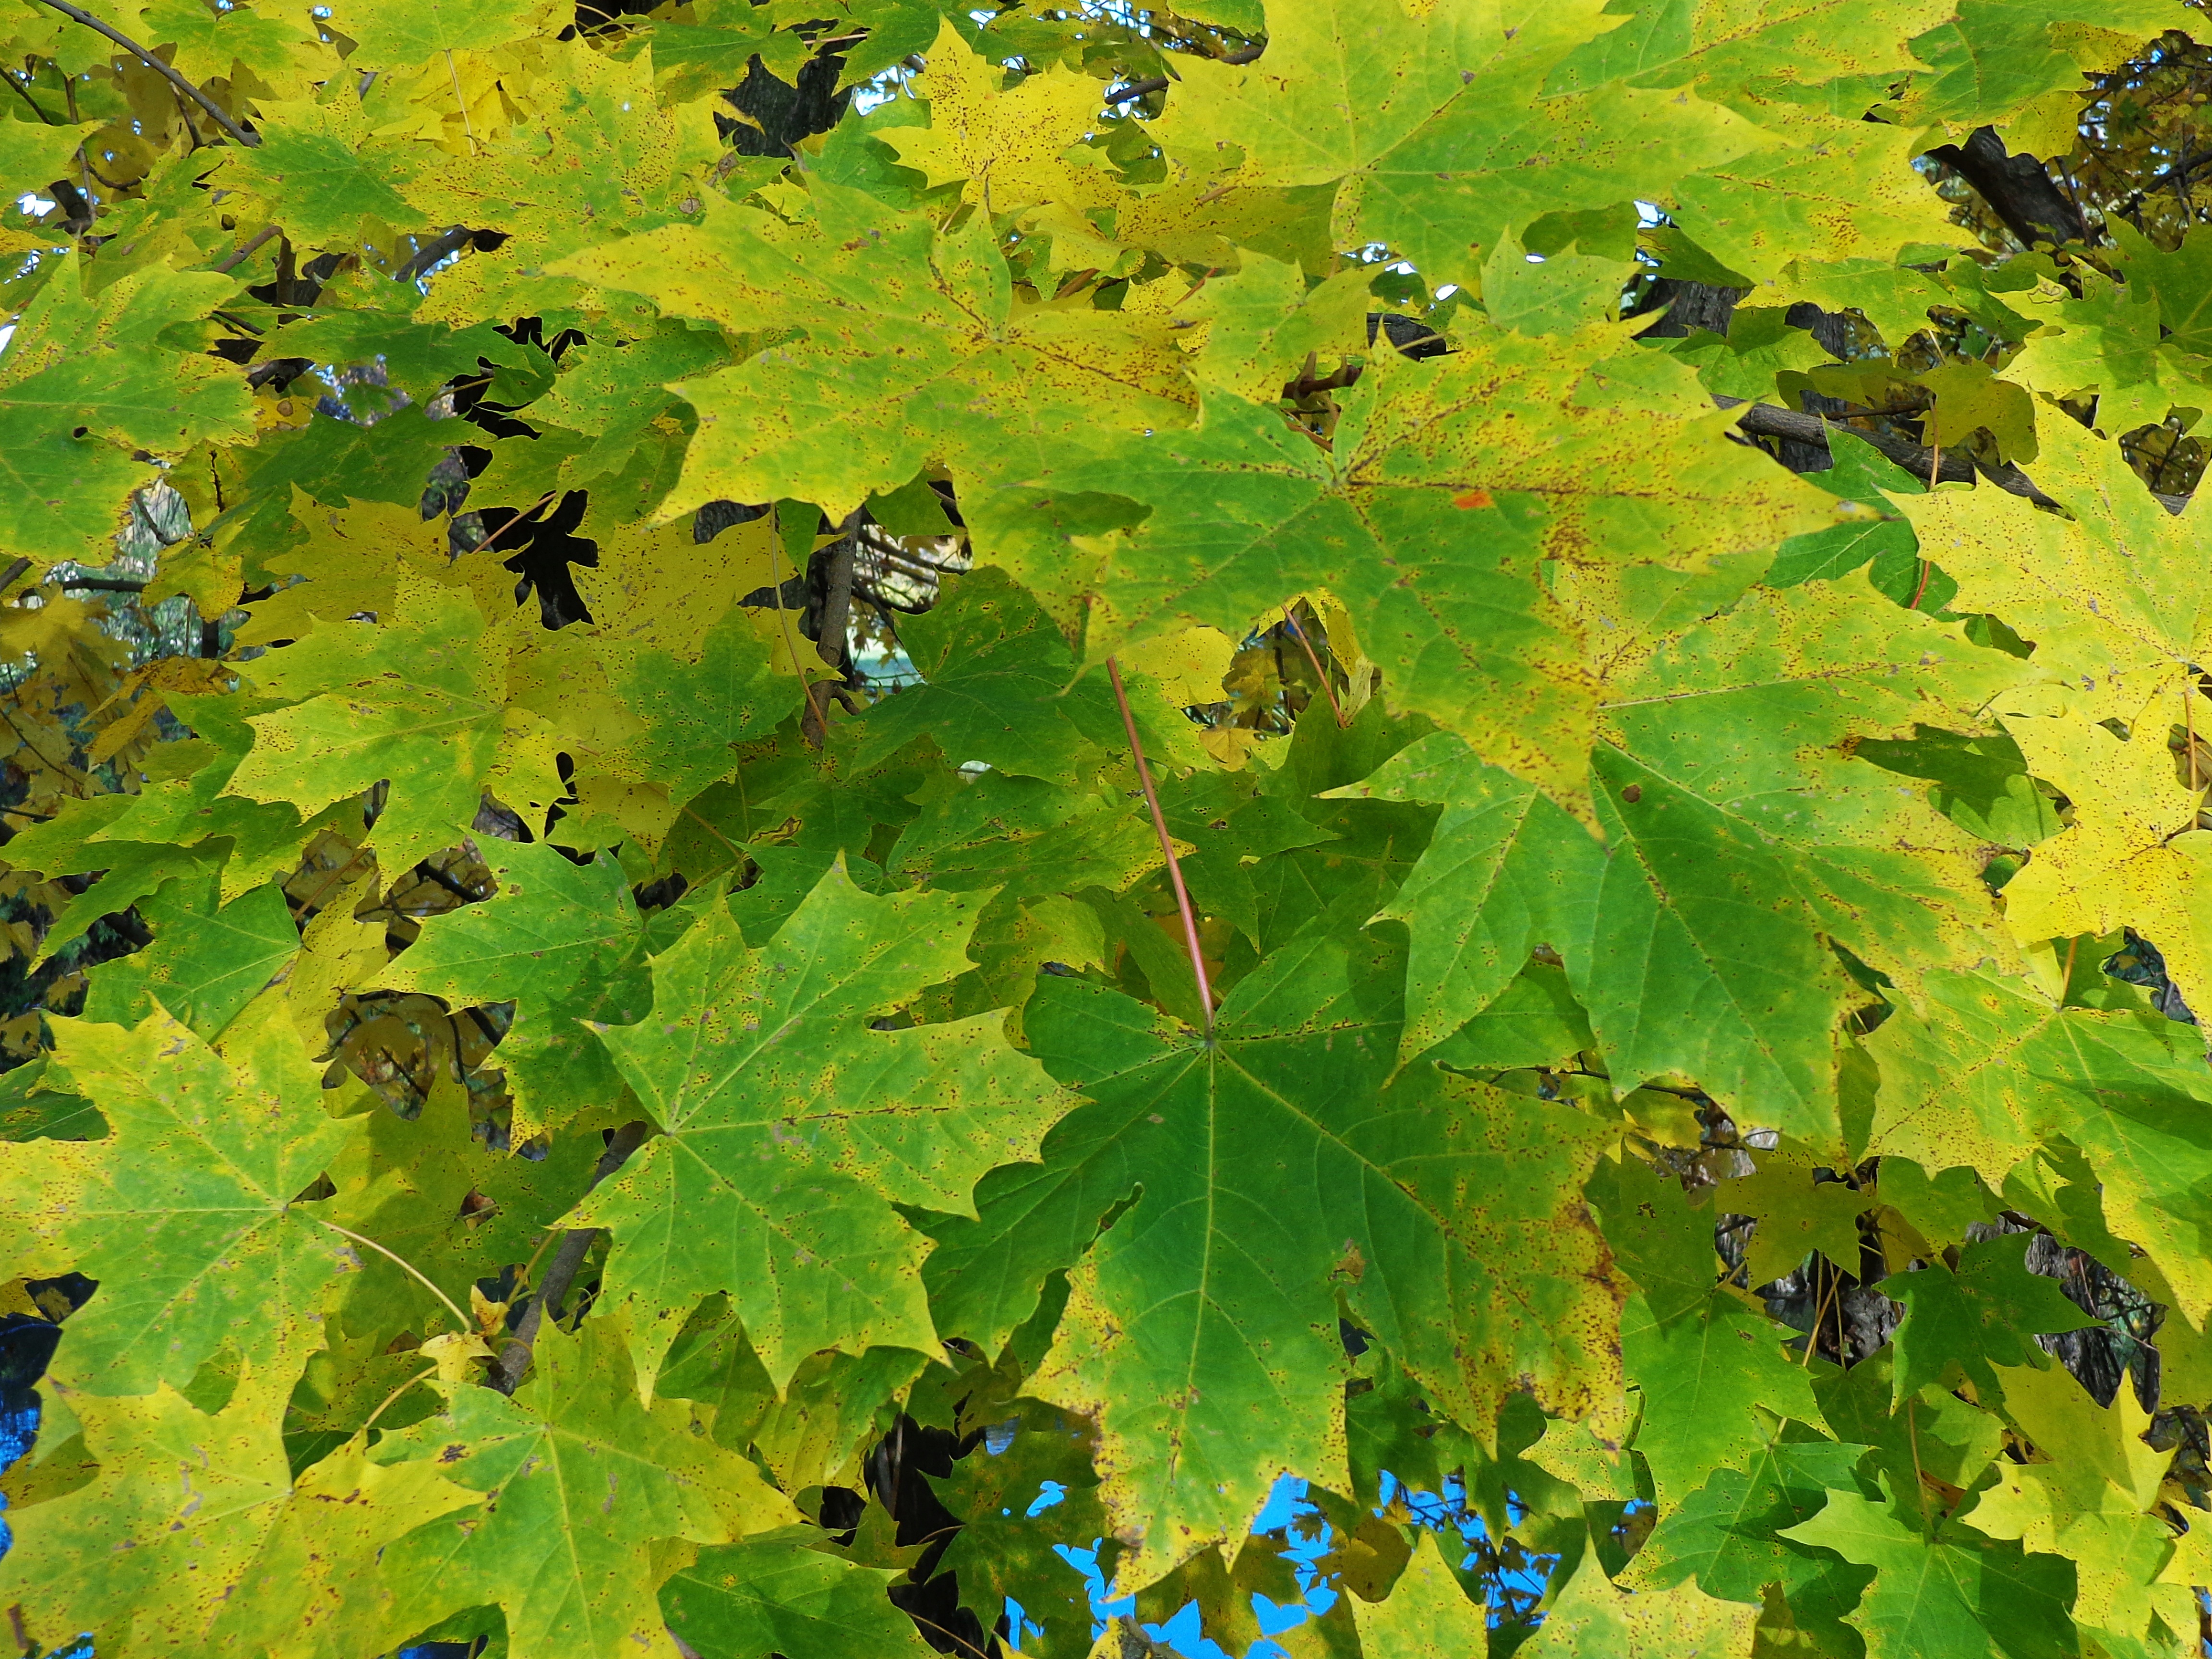
tree, nature, forest, branch, plant, grape, leaf, travel, foliage, food, green, produce, autumn, park, agriculture, season, maple tree, painting, sunny, colors, vegetation, deciduous, oak, wallpaper, october, colored, the sun, the environment, dry leaves, clone, the background, seasons of the year, peace of mind, sunny day, spacer, flowering plant, vitis, grape leaves, konary, bieszczady, the palette, woody plant, land plant, grapevine family, plane tree family